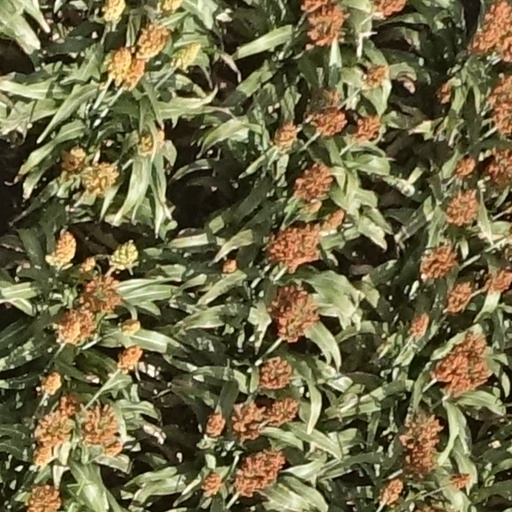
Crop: sorghum